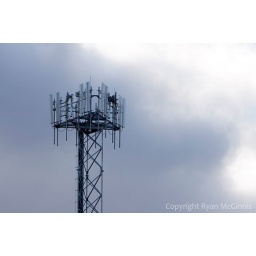
Cellular phone tower against a cloudy sky.